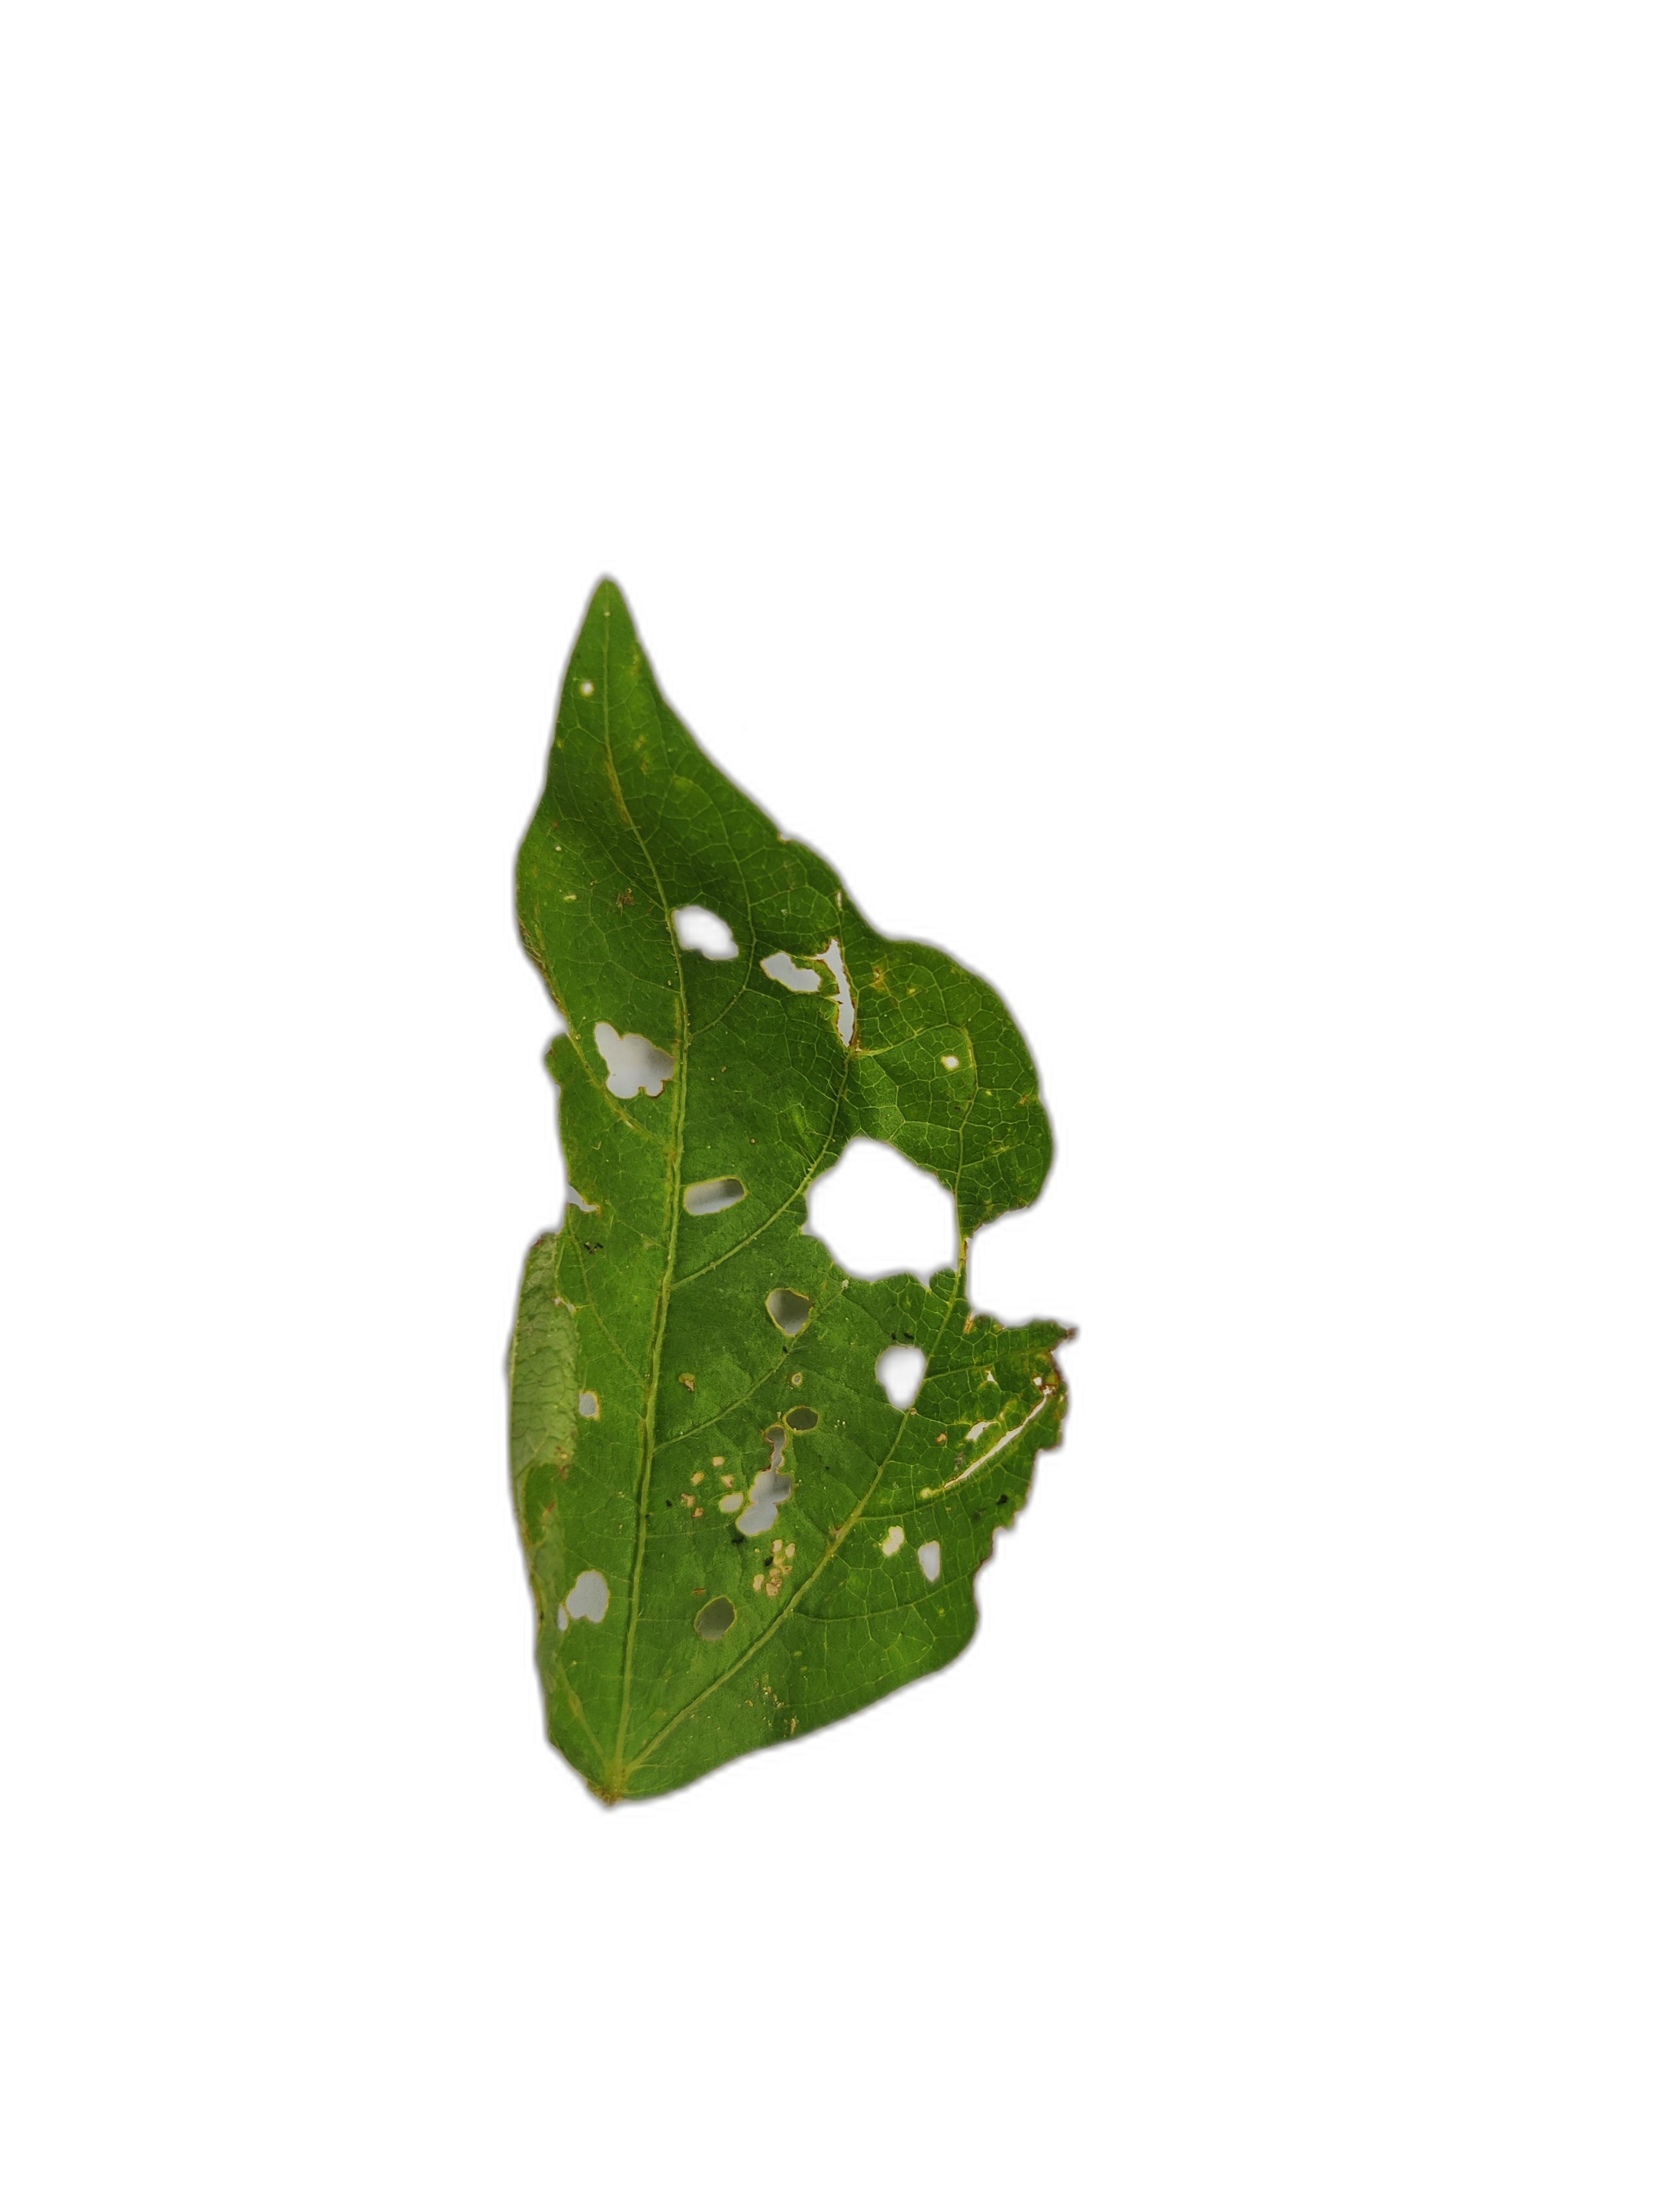
Label: Cercospora leaf spot